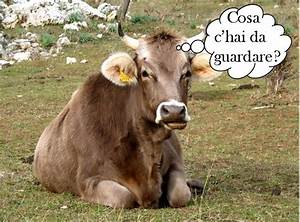
Label: cow